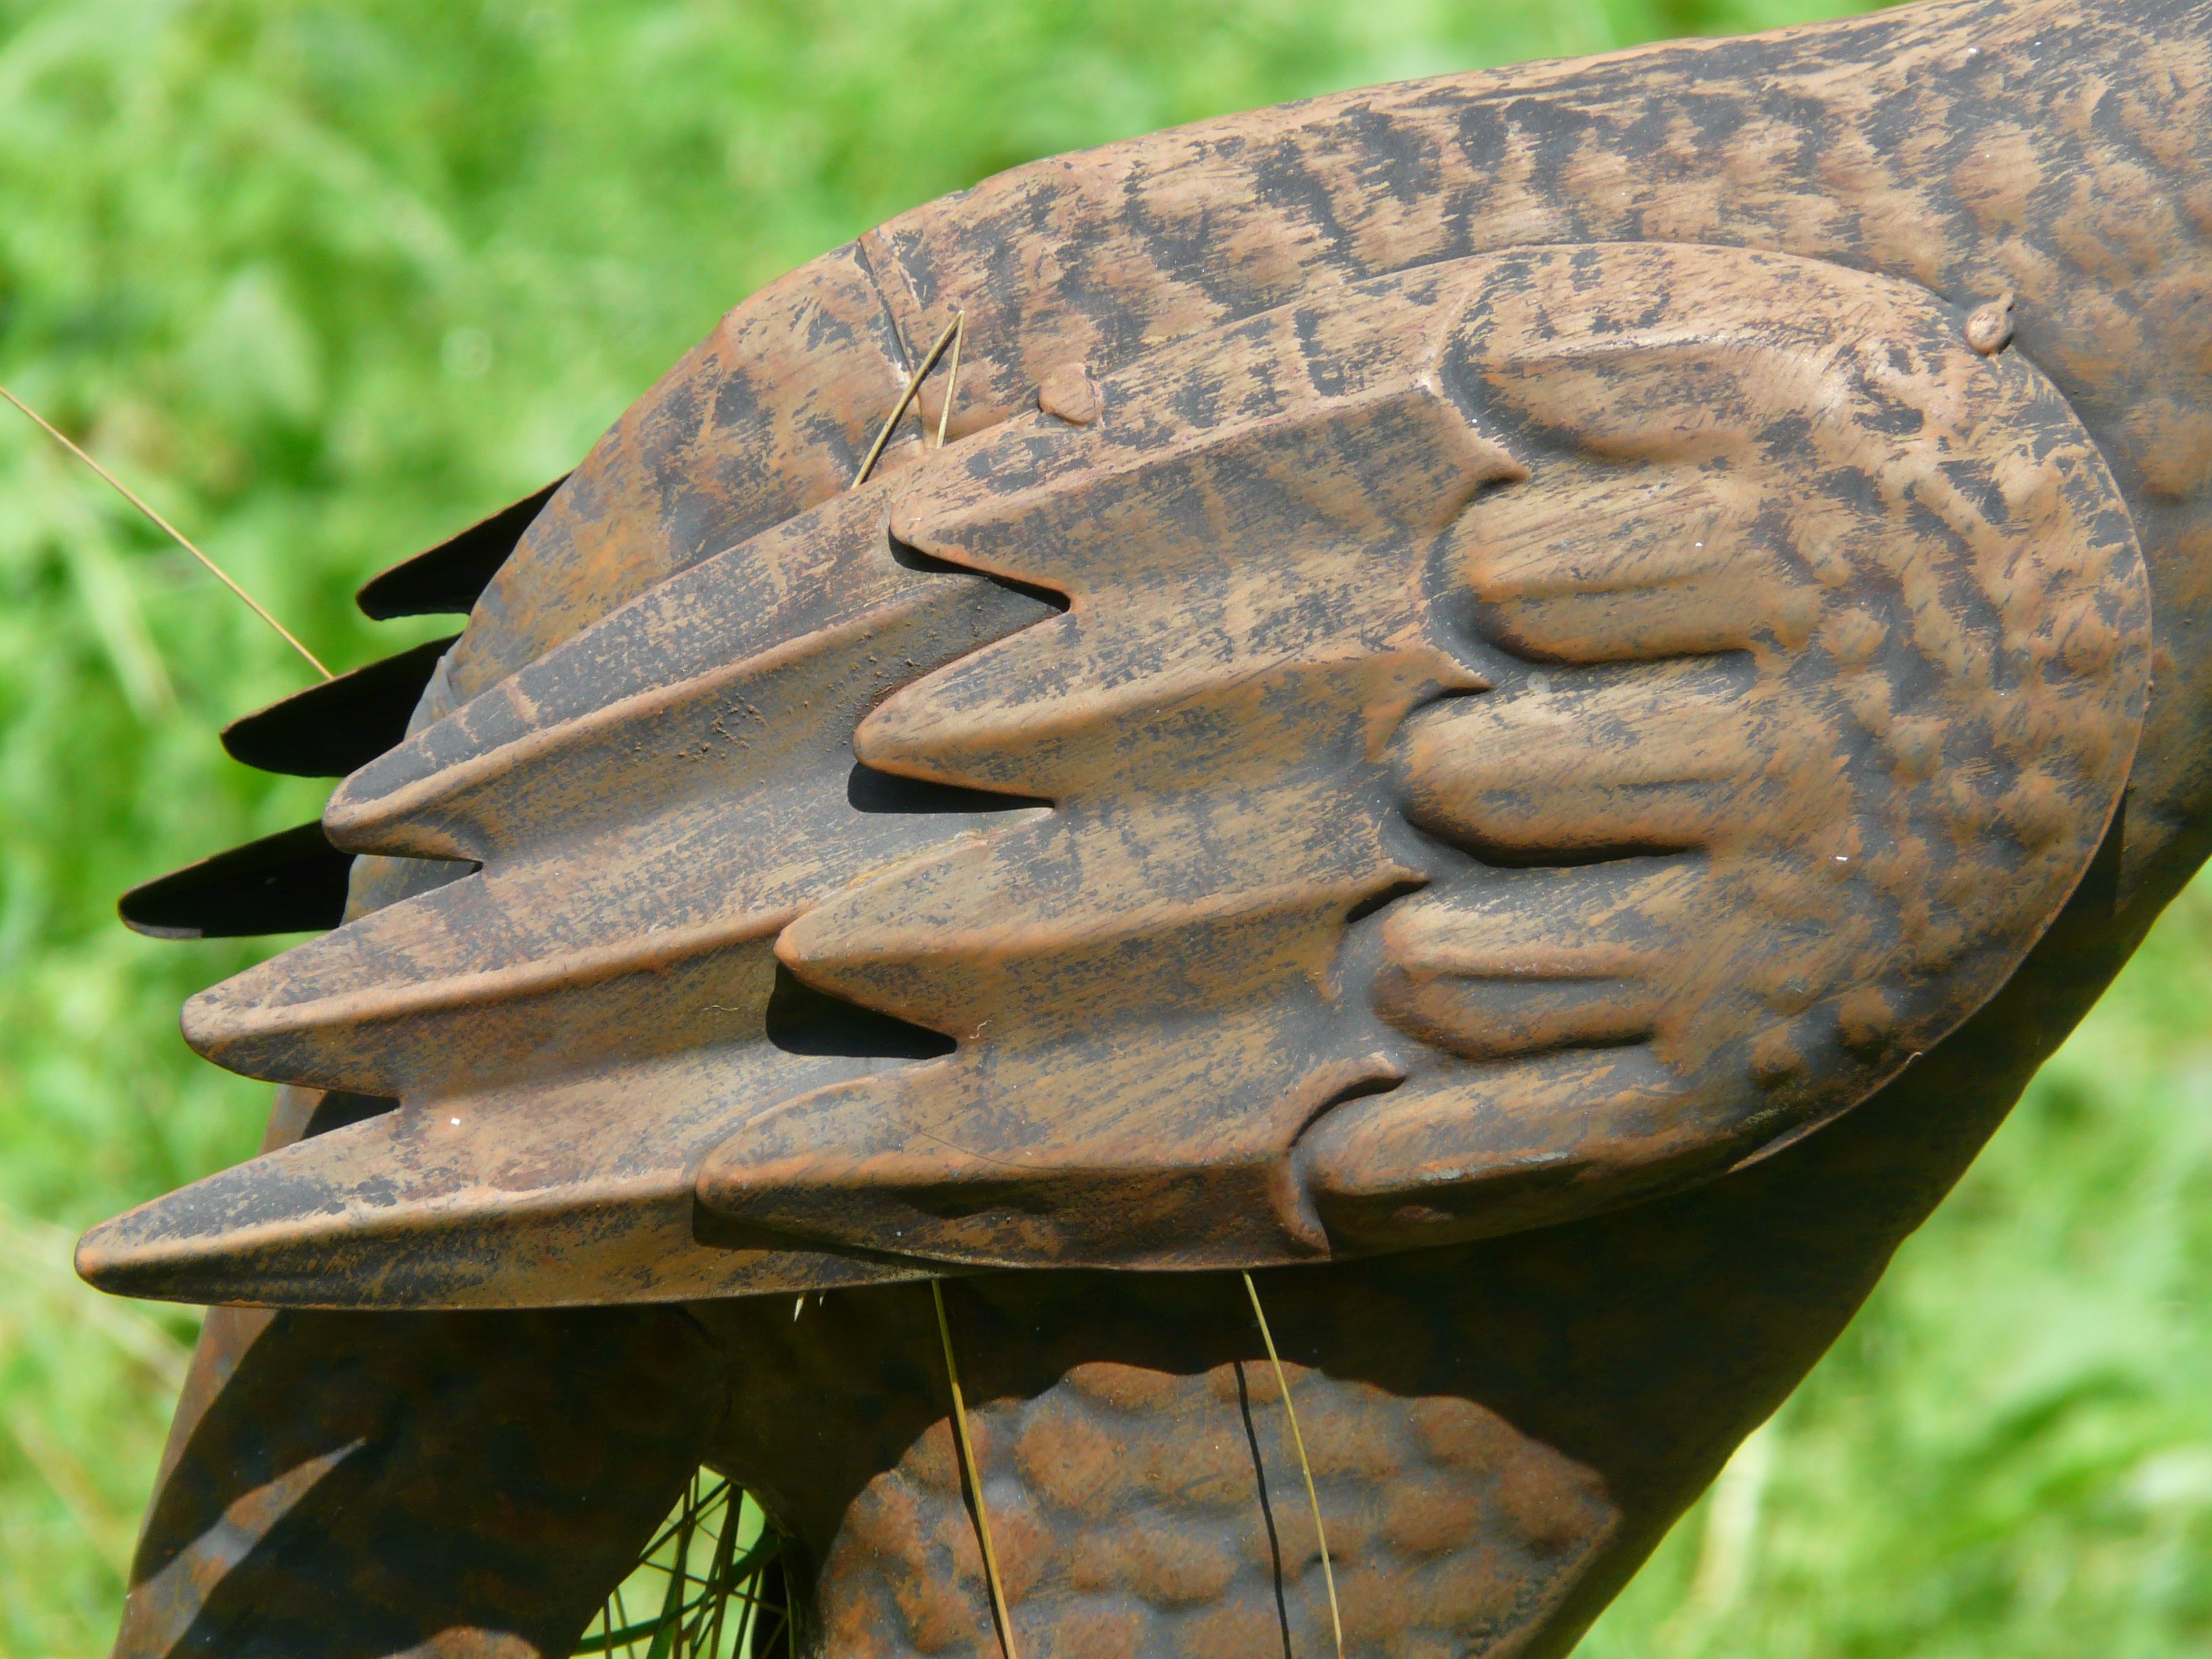
tree, wing, wood, leaf, metal, sculpture, figure, copper, carving, section, metalworking